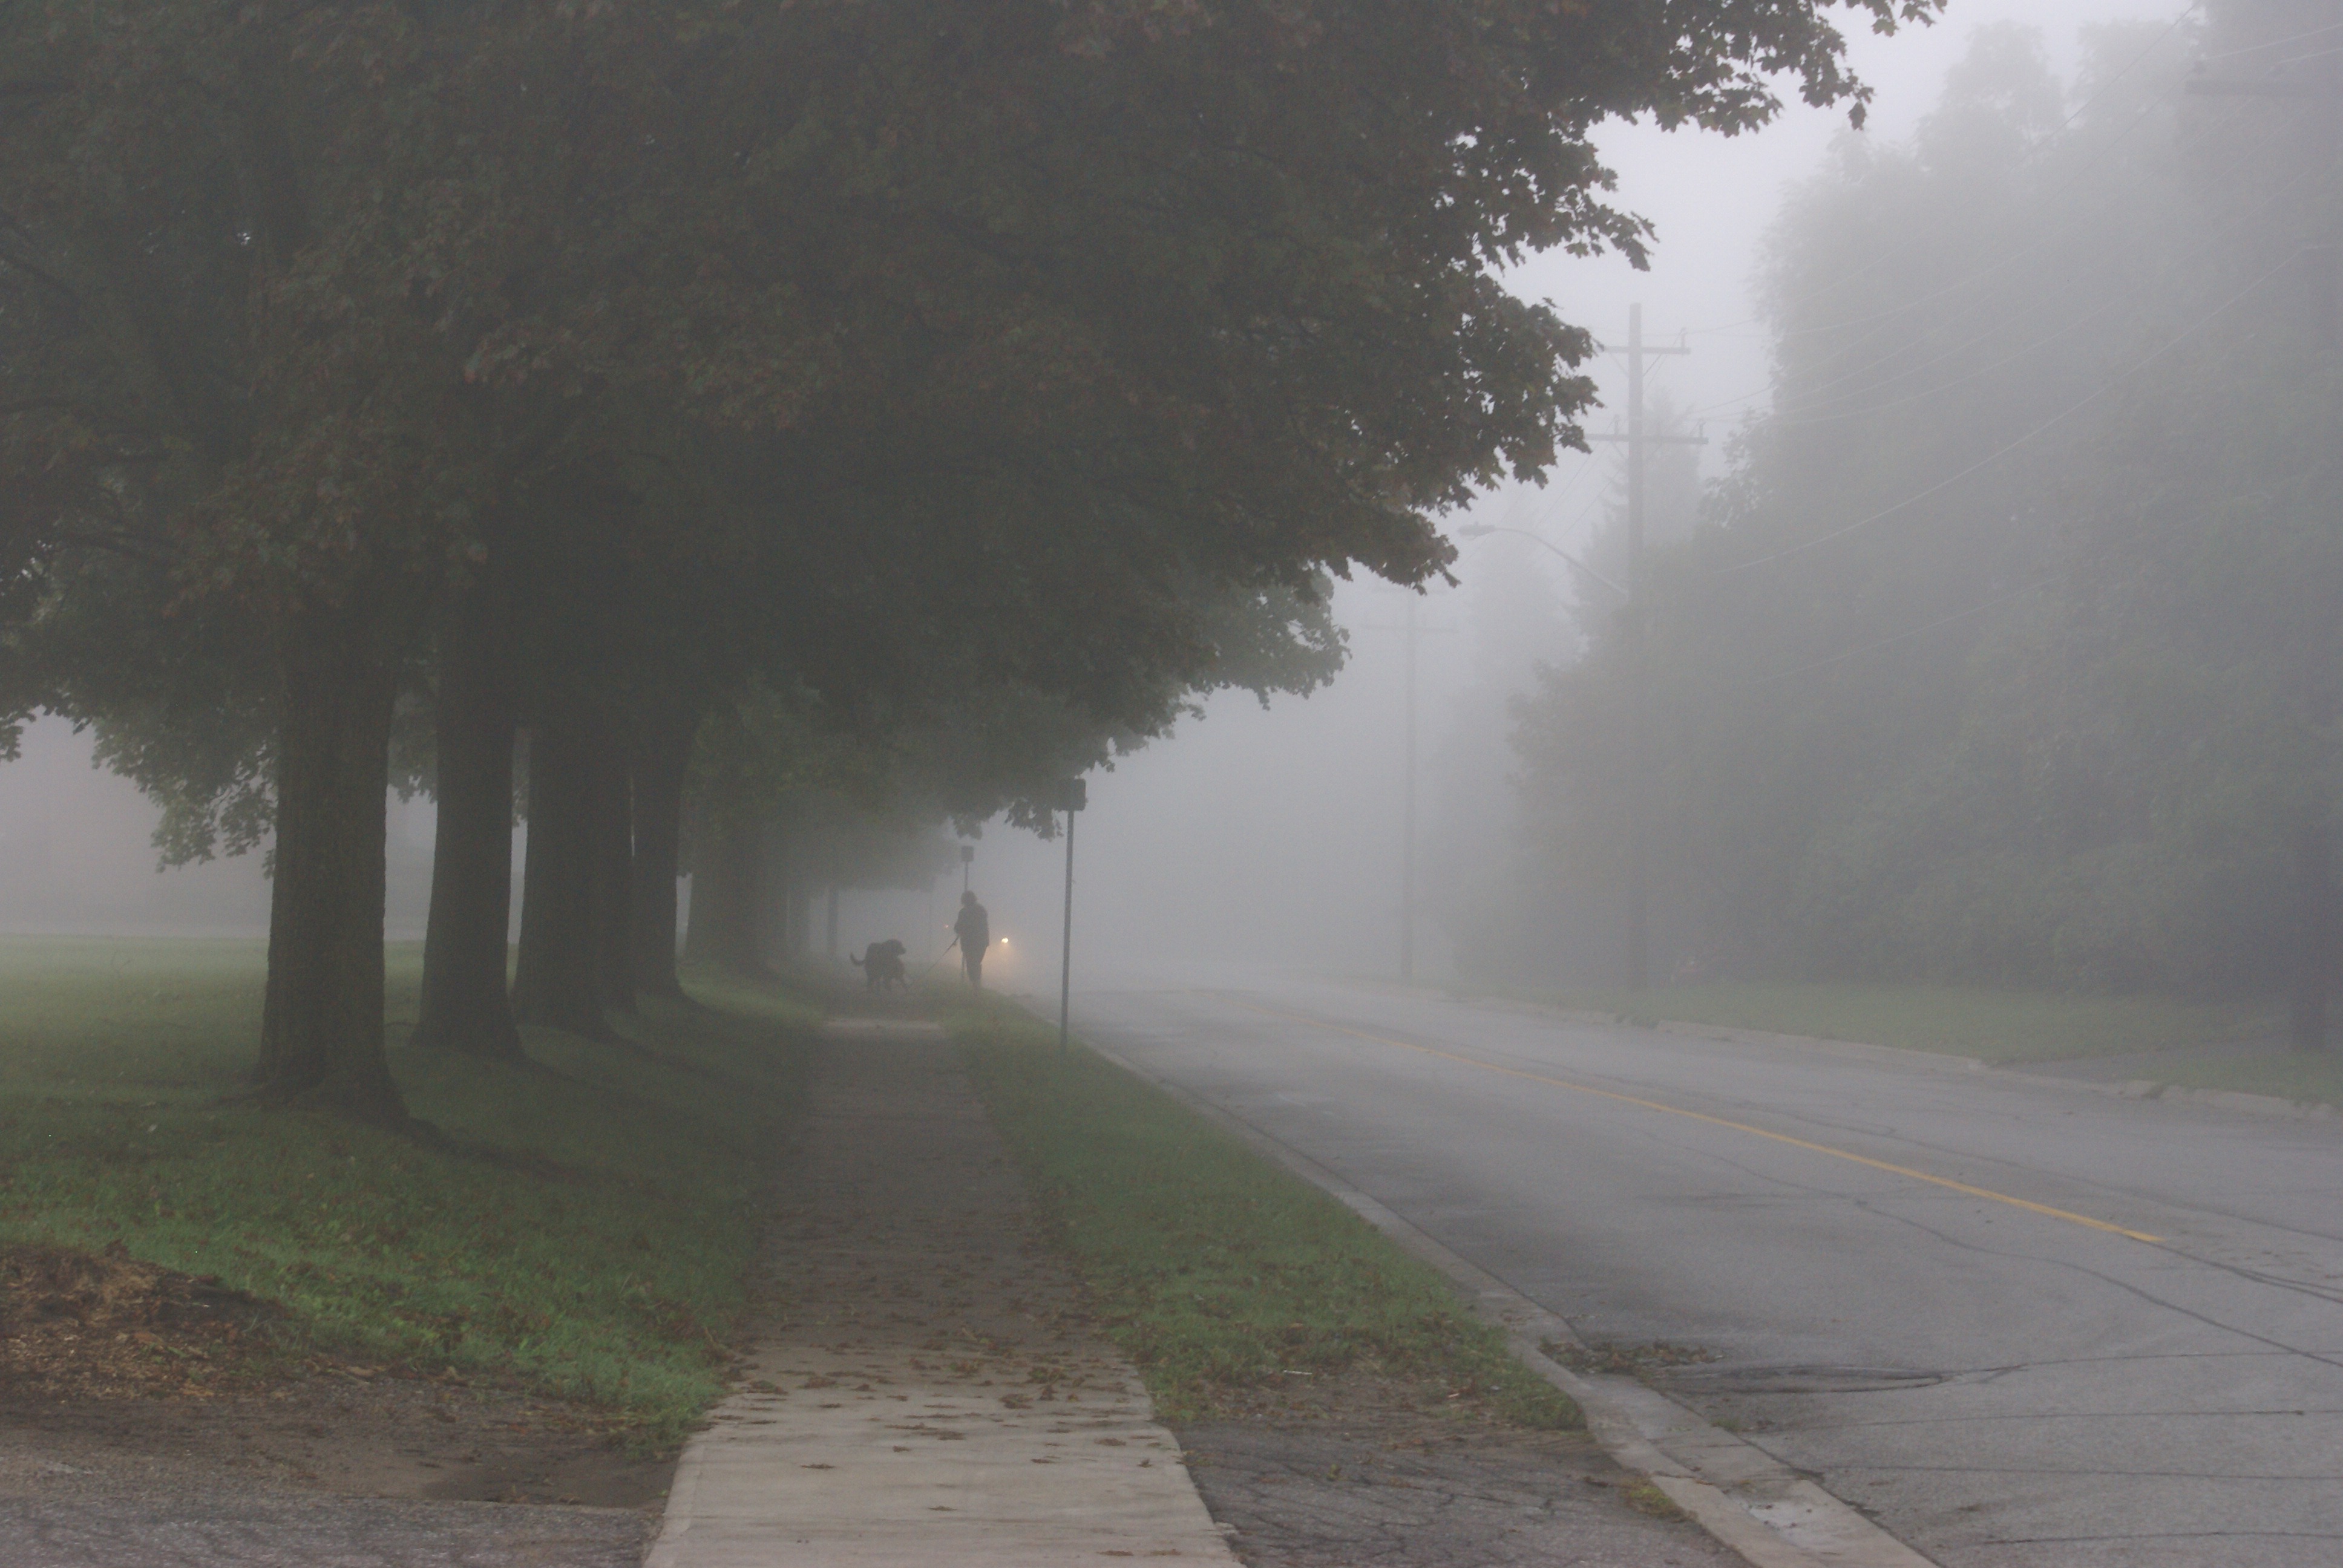
landscape, tree, path, grass, sky, fog, road, mist, sunlight, morning, highway, atmosphere, dog, foggy, asphalt, evening, haze, lane, canada, infrastructure, misty, phenomenon, drizzle, early morning, road surface